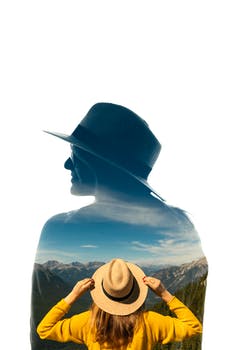
Label: No Watermark